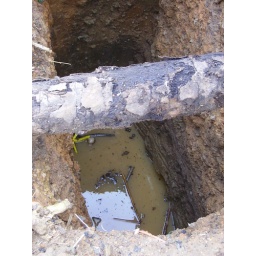
A toilet pit flooded due to a high water table in NAmuwongo IDP wetland slum